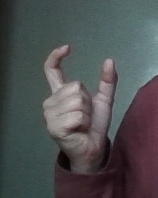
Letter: nun